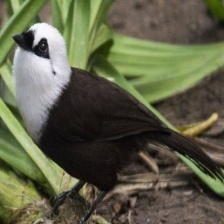
Species: SAMATRAN THRUSH
Scientific name: MYOPHONUS CASTANEUS